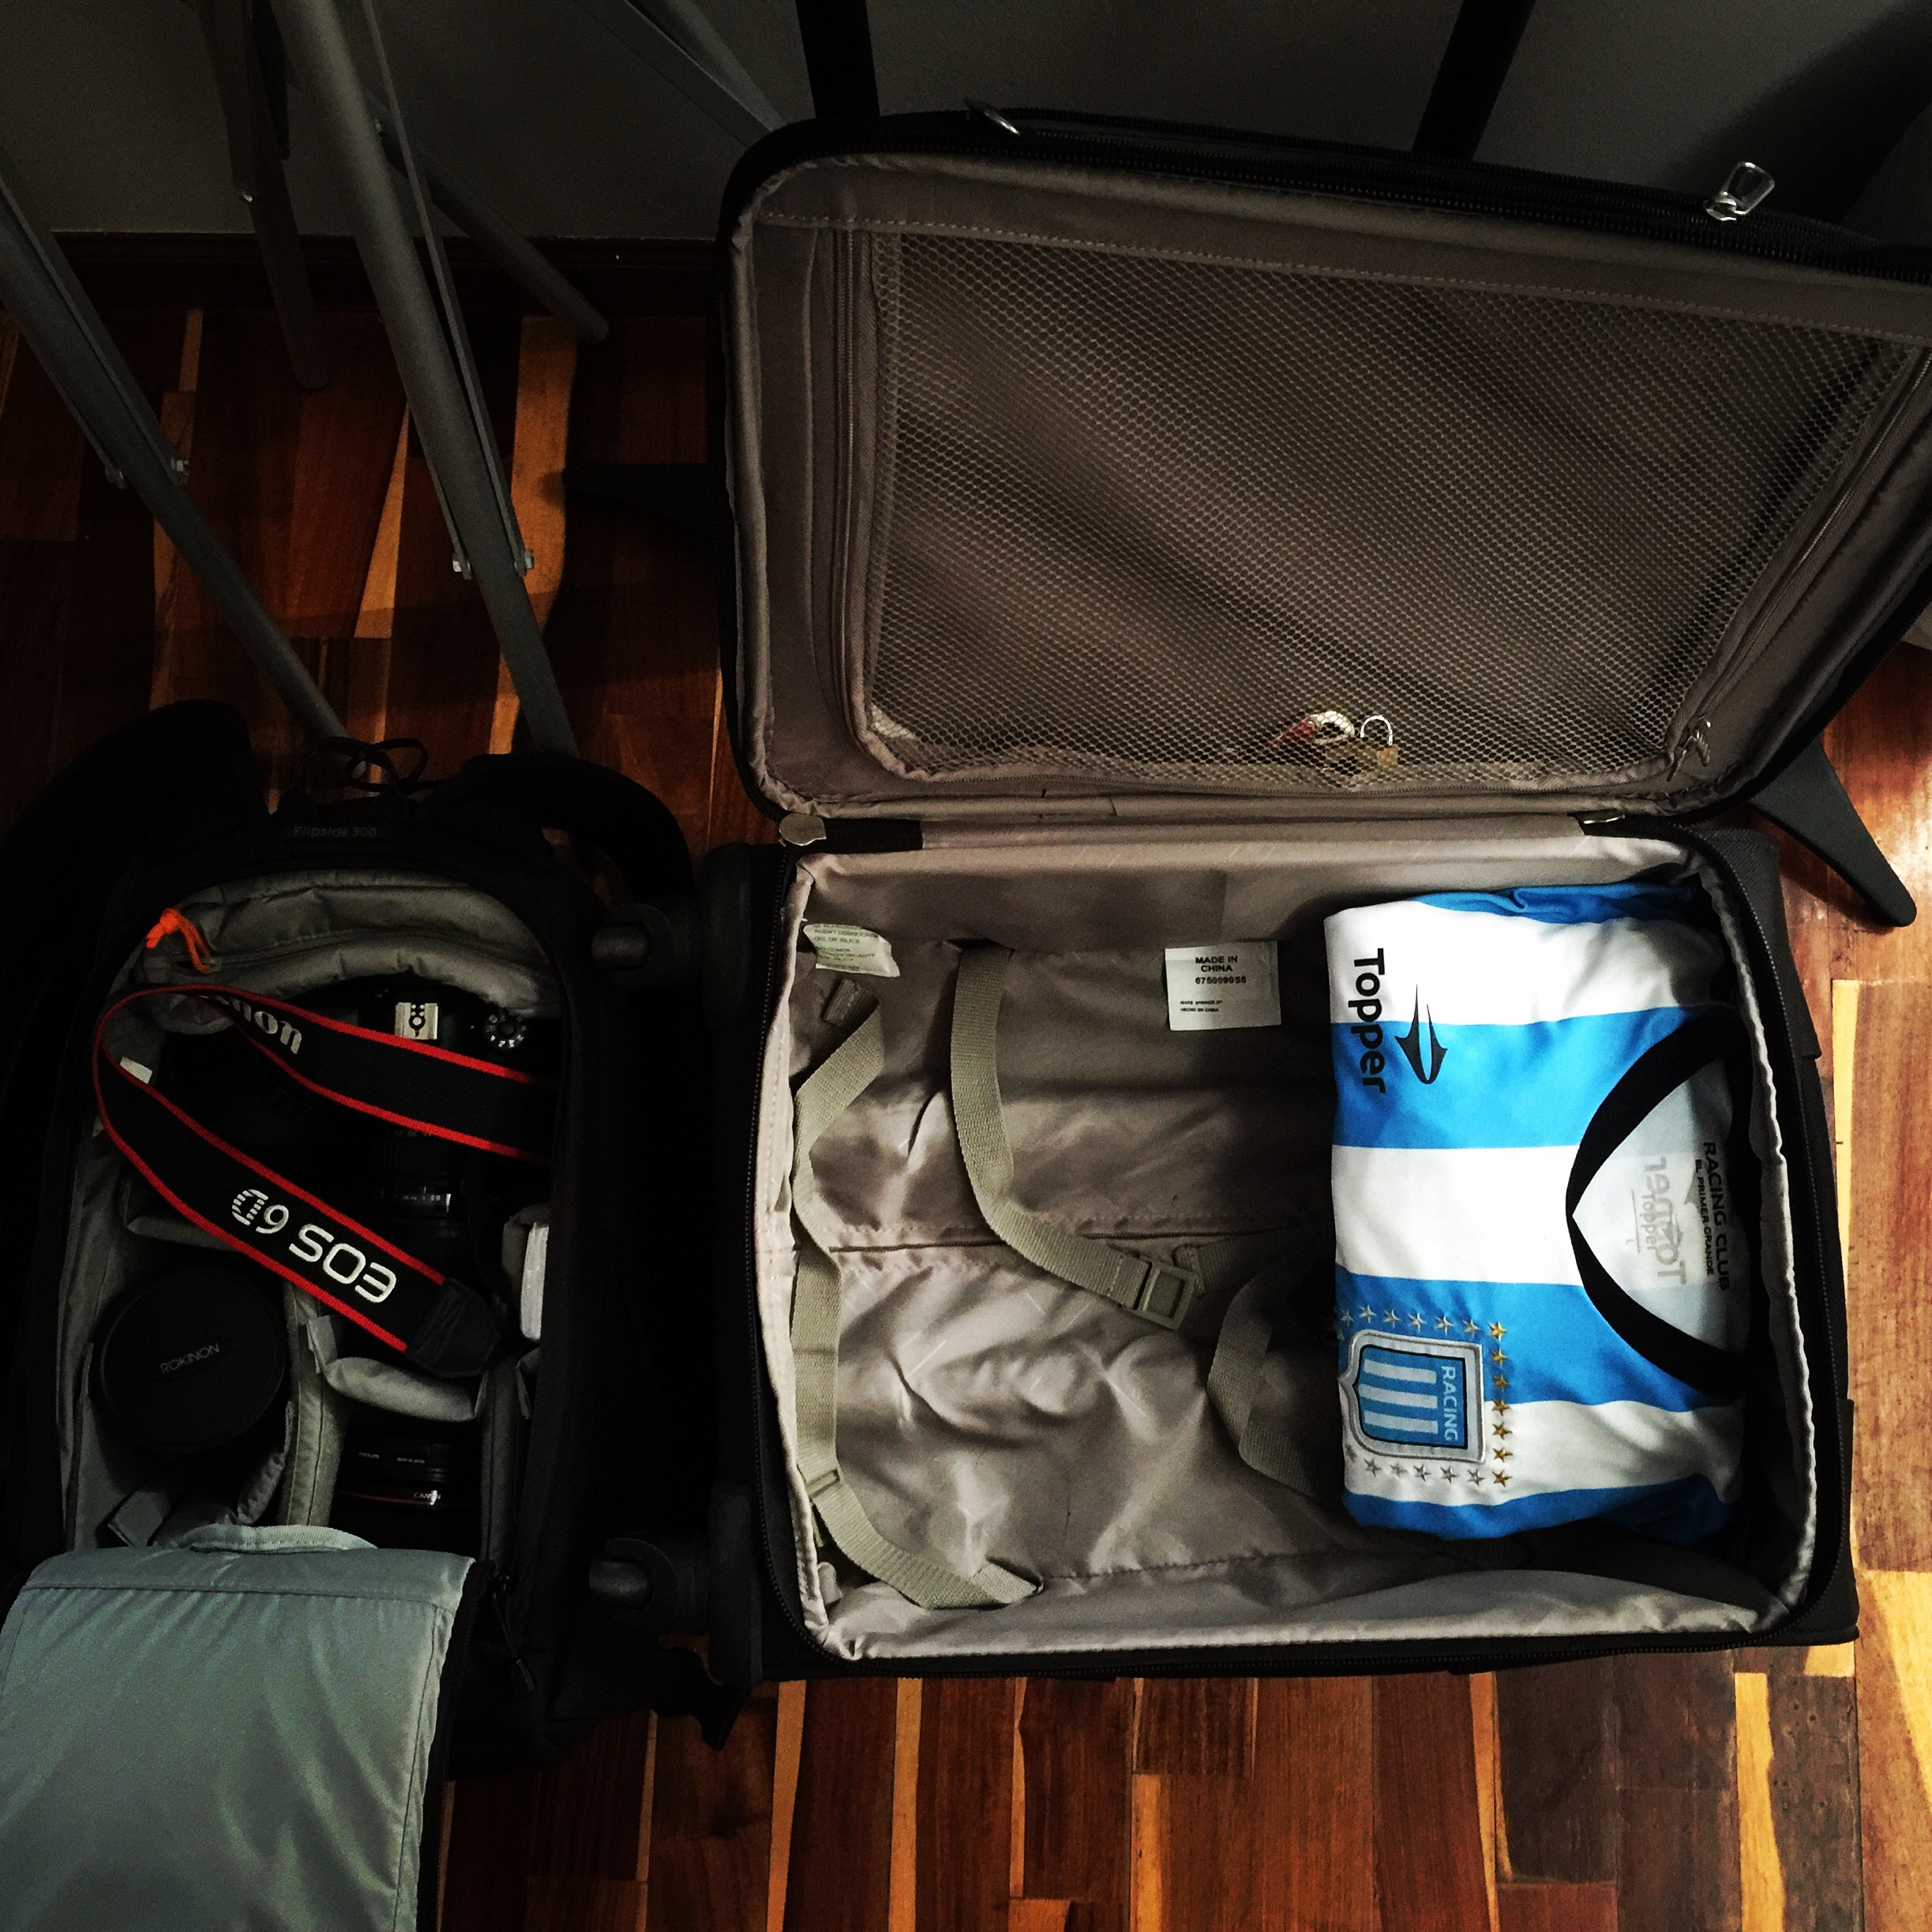
iphone, car, racing, canon6d, iphoneography, project365, squareformat, baggage, iphone6plus, europa2016, bags, 073, automotive exterior